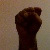
The image shows a hand gesture representing the letter 'S' in Indian Sign Language.